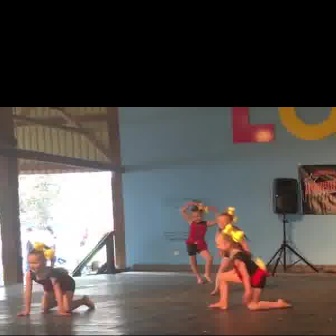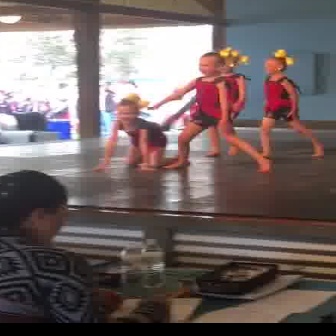
  Please identify the target specified by the bounding box [206,225,290,308] in the first image and locate it in the second image. Return the coordinates in [x_min,y_min,x_max,y_max] format.
Answer: [146,49,268,171]